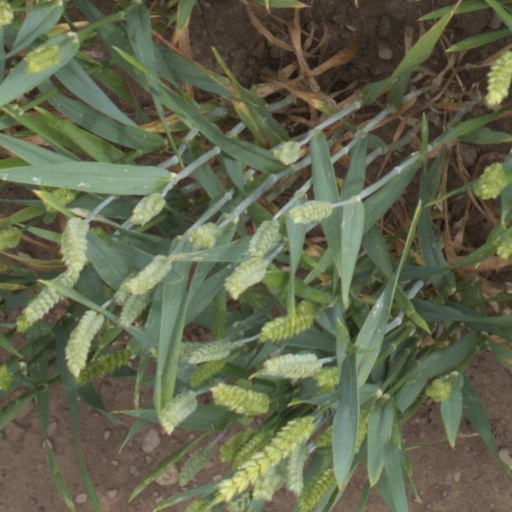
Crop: wheat